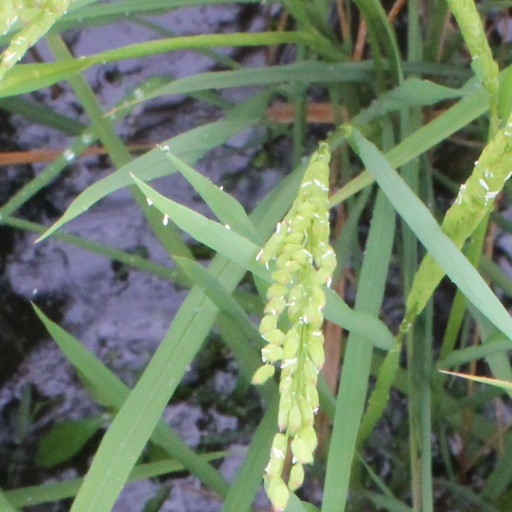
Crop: rice